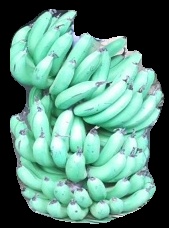
Variety: pachbale
Grade: grade1